Gabino Gaínza

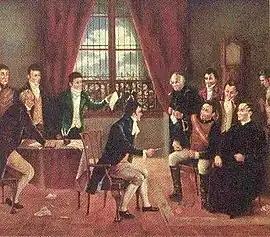
Signing of the act of independence on September 14, 1821. Gabino Gaínza Fernandez de Medrano sitting next to Jose Matias Delgado from the painting by Rafael Beltranena.

Plan Pacífico (for the Independence of the Kingdom of Guatemala or Captaincy General of Guatemala) is an important document likely drafted by Mariano and Juan José de Aycinena, Pedro Molina, Mariano de Beltranena, and José Francisco Barrundia in late August 1821, at the Aycinena family's house. It served as the basis for organizing the independence on 15 September 1821. This was a plan for peaceful independence and to appoint Gabino Gaínza Fernandez de Medrano at the head of this newly formed independent government: